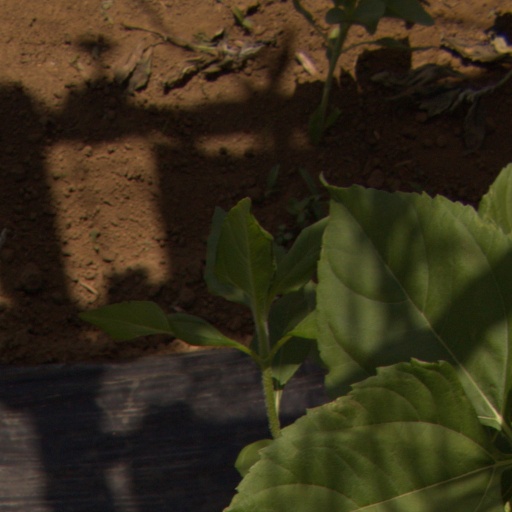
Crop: Jerusalem artichoke